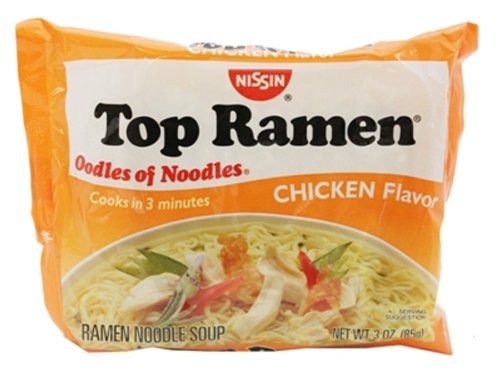
Item Name: Nissin Top Ramen Chicken Flavor 24/3oz
Value: 24.0
Unit: Count

Price: 6.98